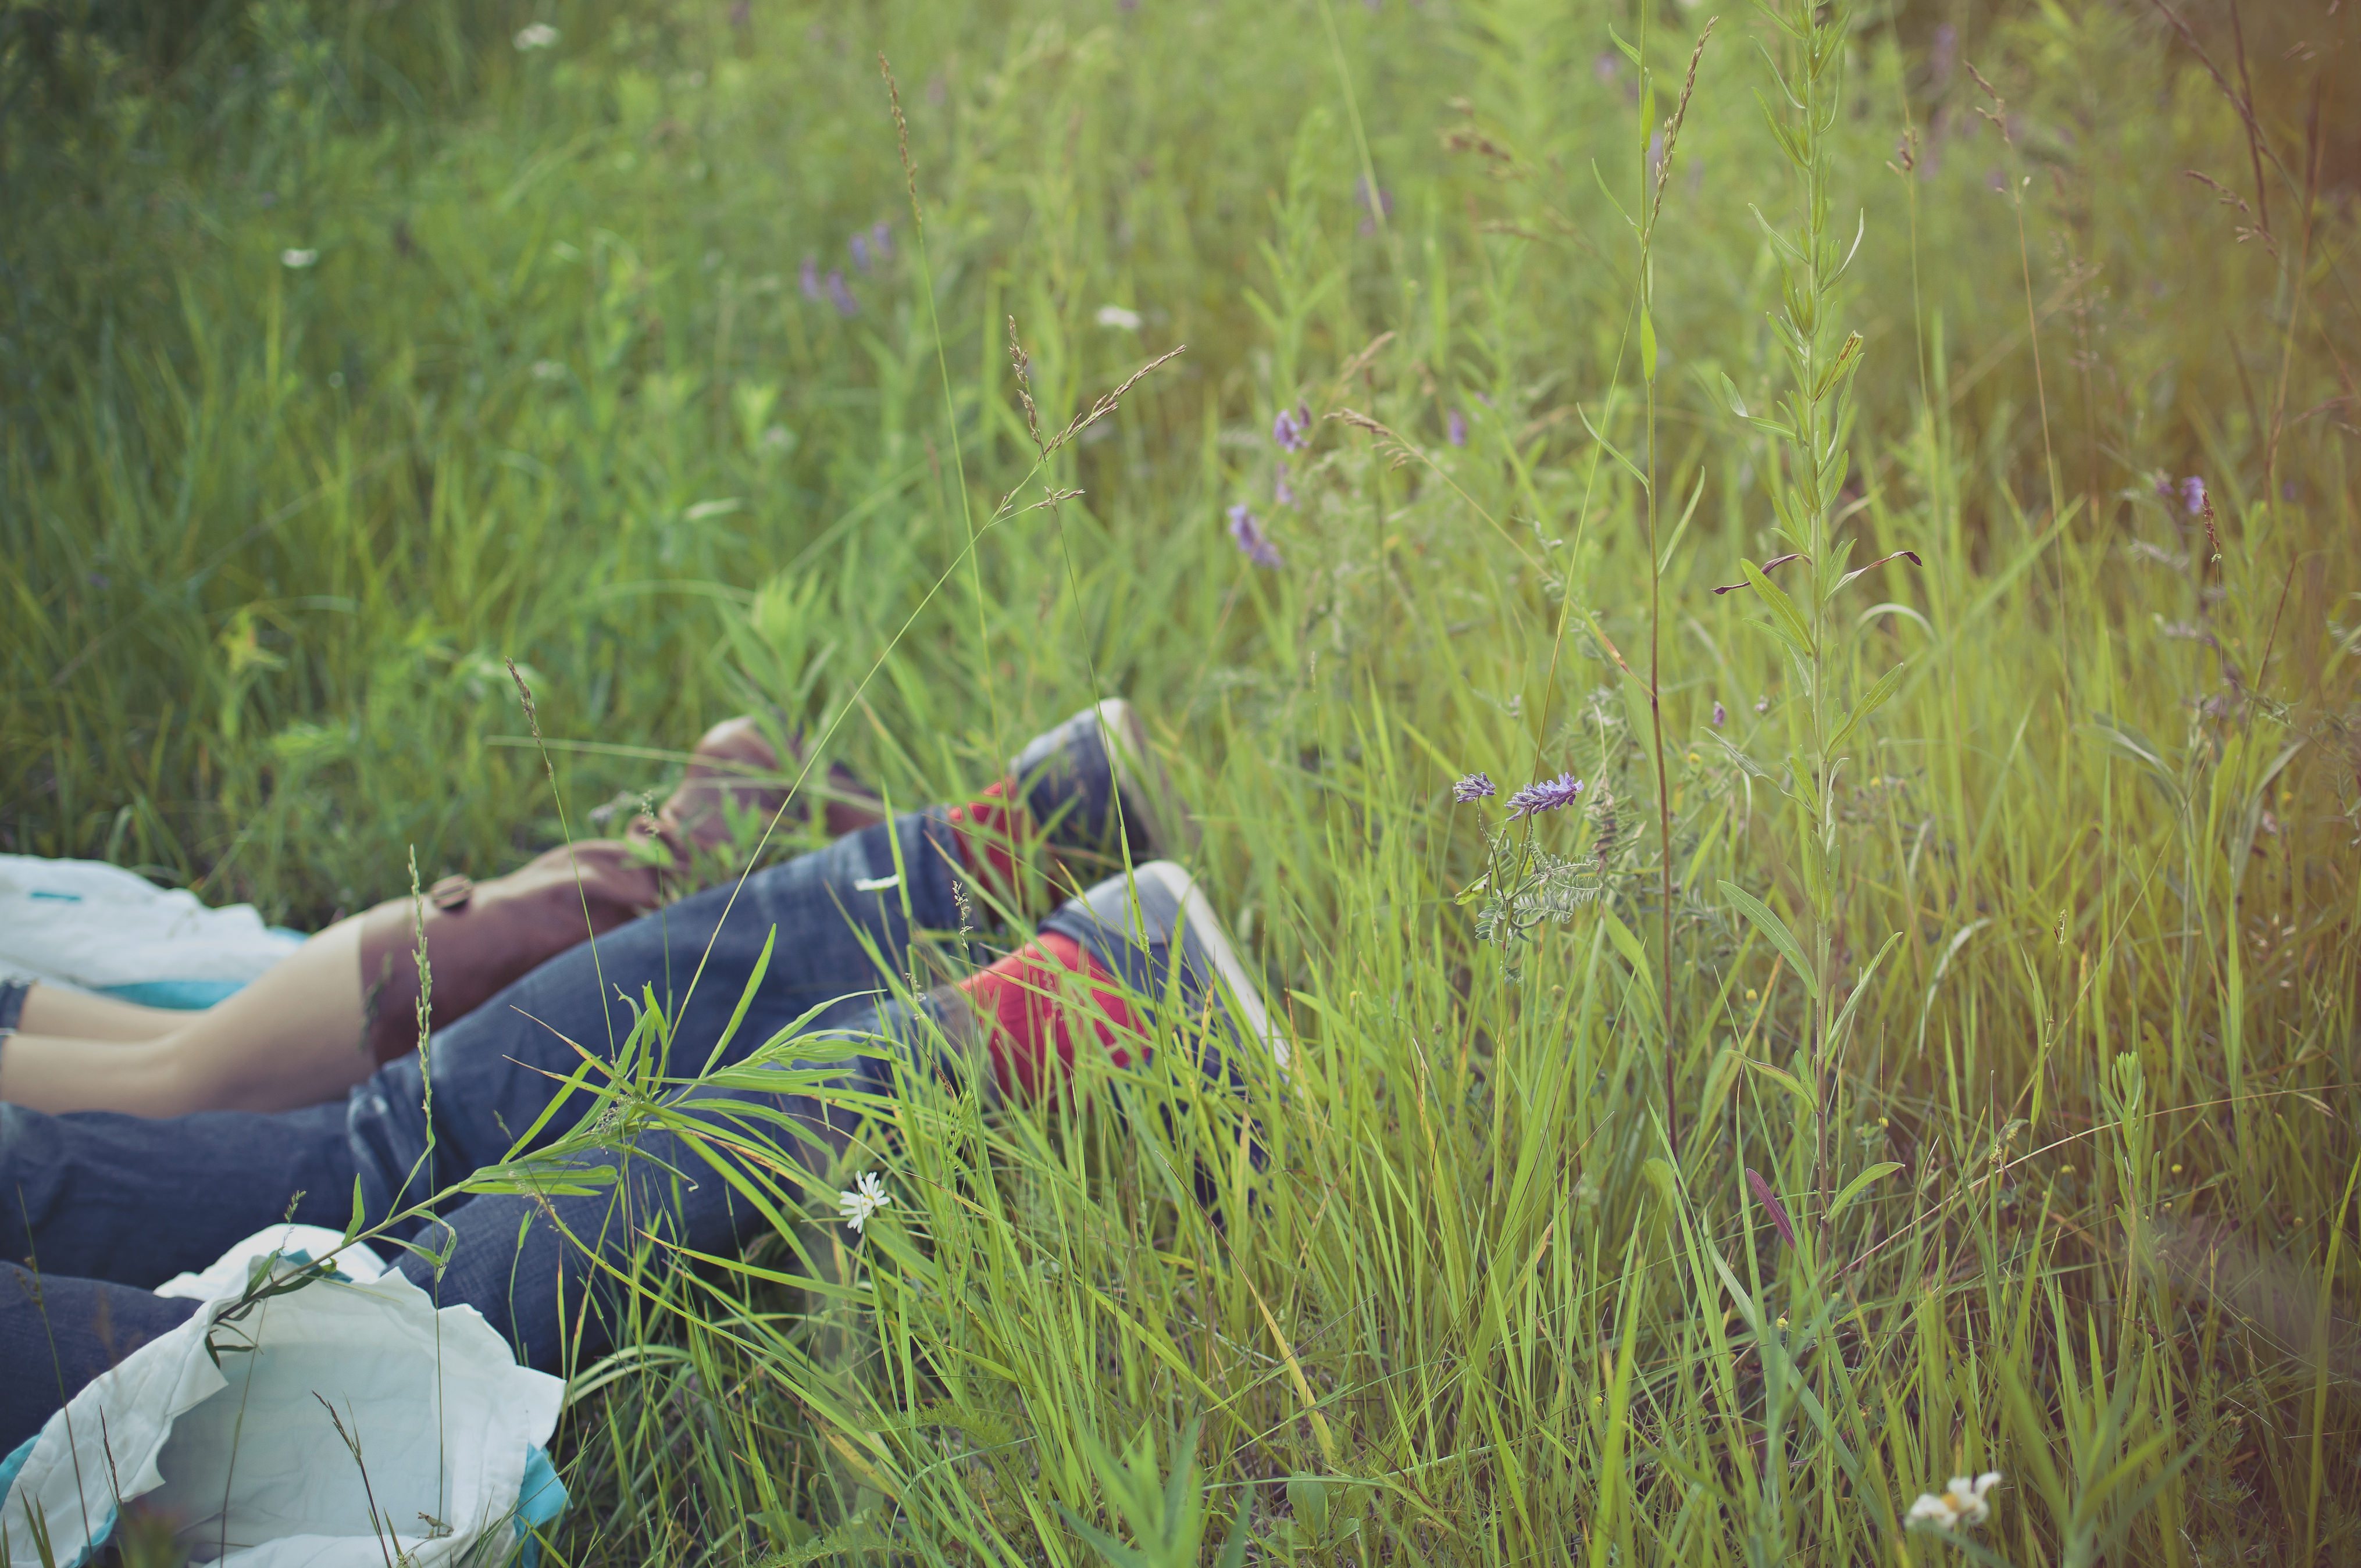
water, nature, grass, plant, field, lawn, meadow, leaf, flower, wildlife, environment, green, agriculture, garden, together, flora, flowers, laying, outdoors, shoes, grassland, legs, wetland, beautiful, habitat, ecosystem, natural environment, grass family